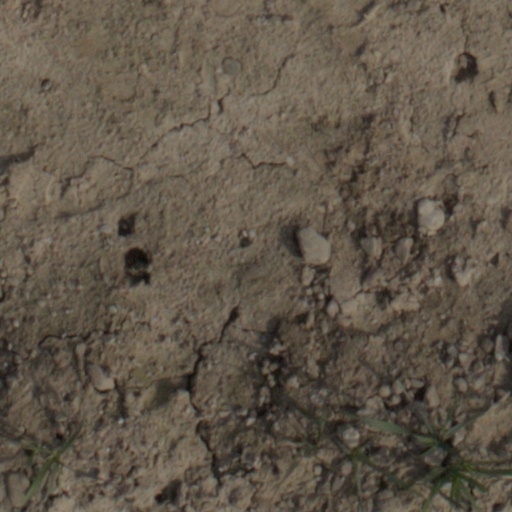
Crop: wheat